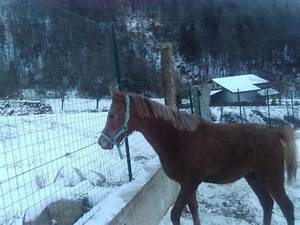
Label: horse